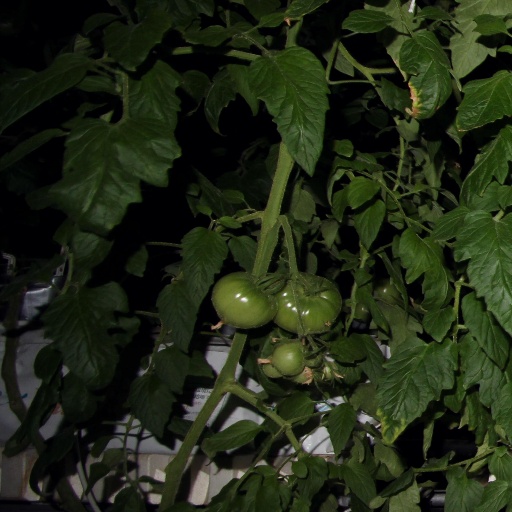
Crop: tomato